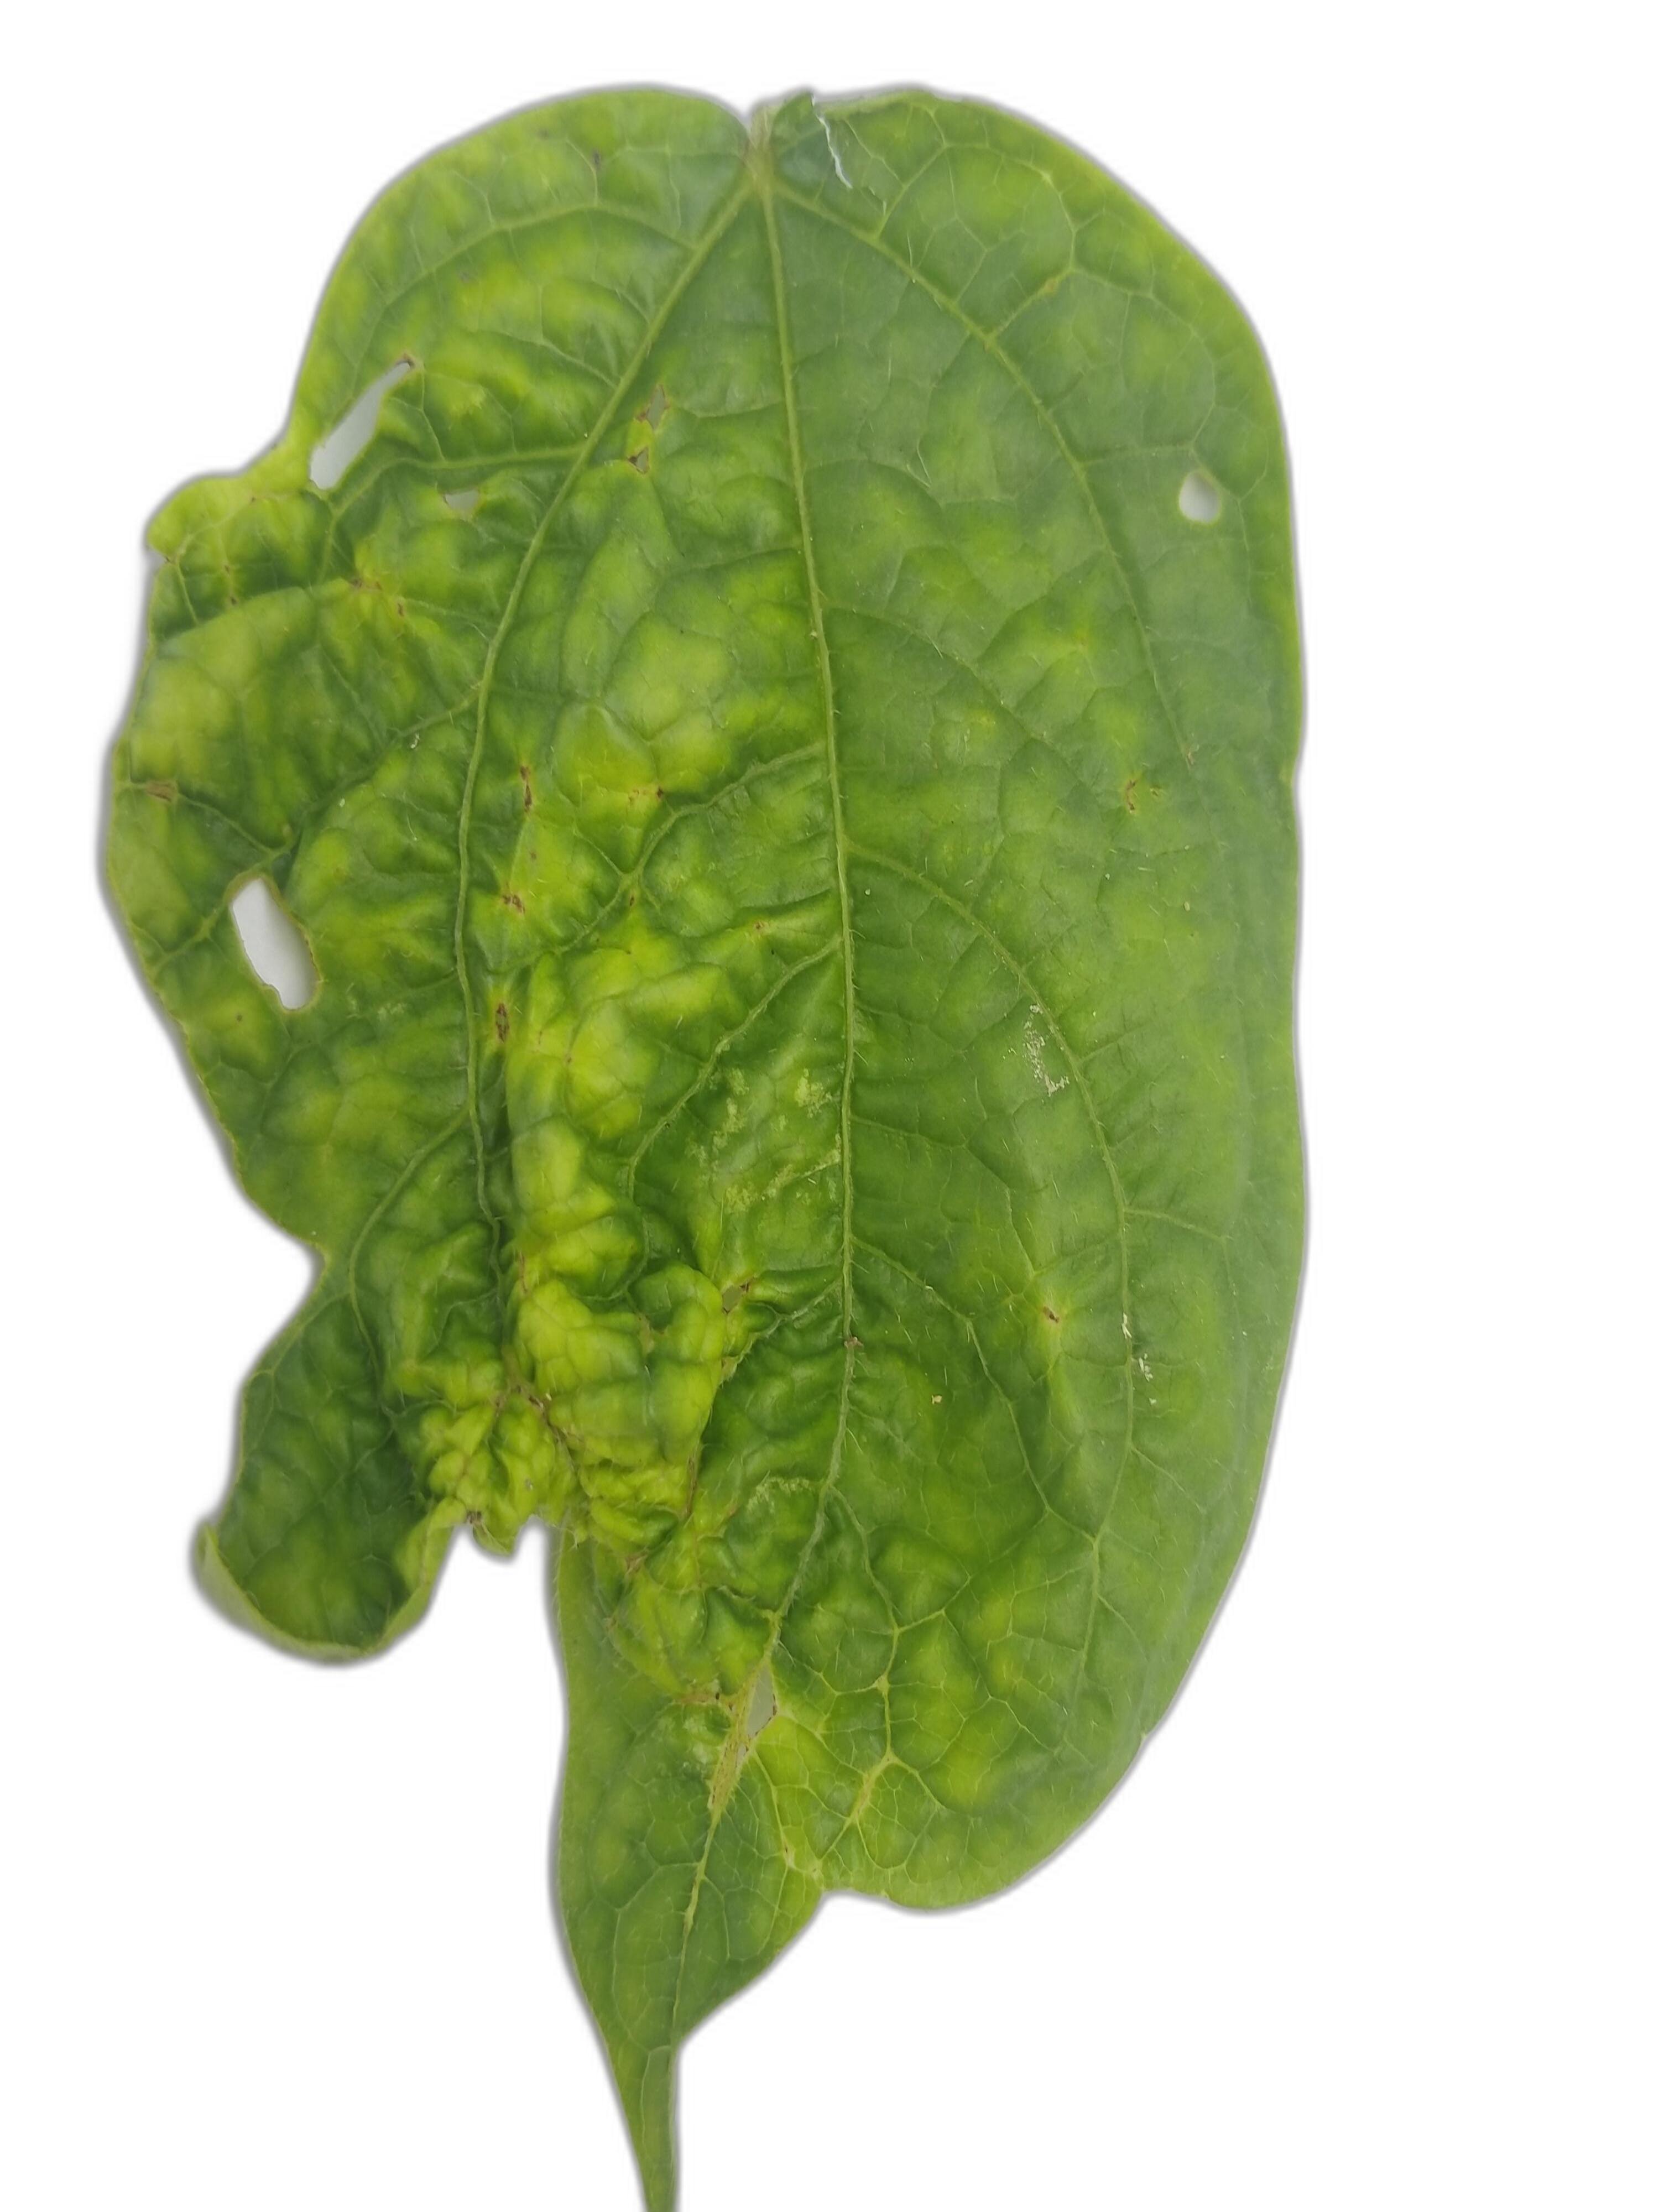
Label: Leaf Crinkle